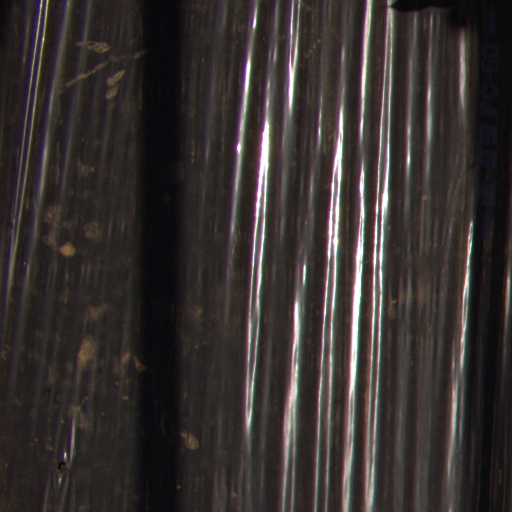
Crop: Jerusalem artichoke